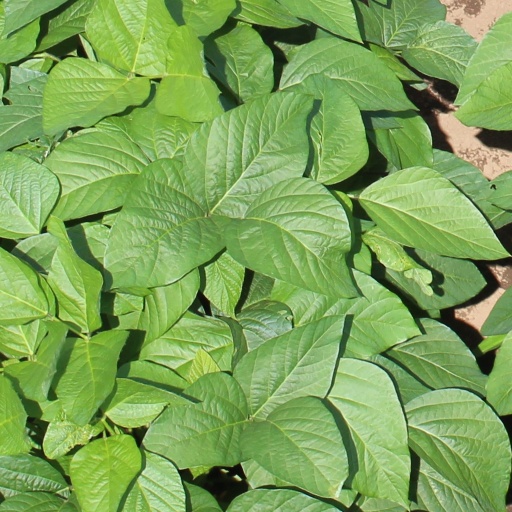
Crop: soybean